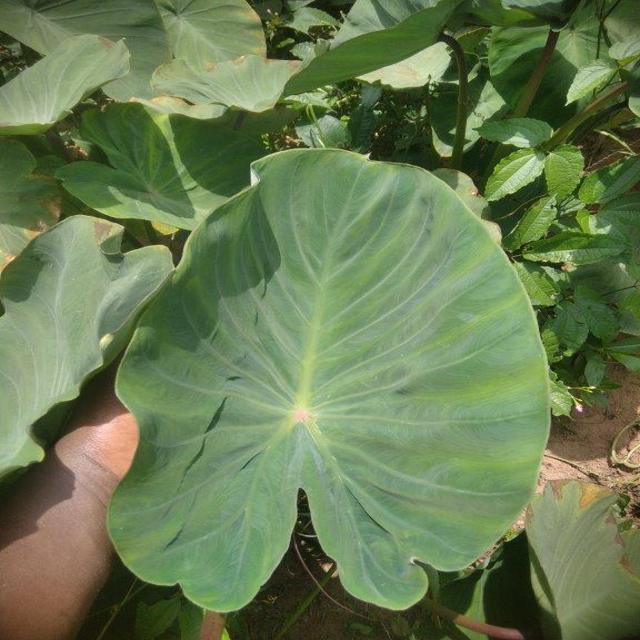
Label: Healthy